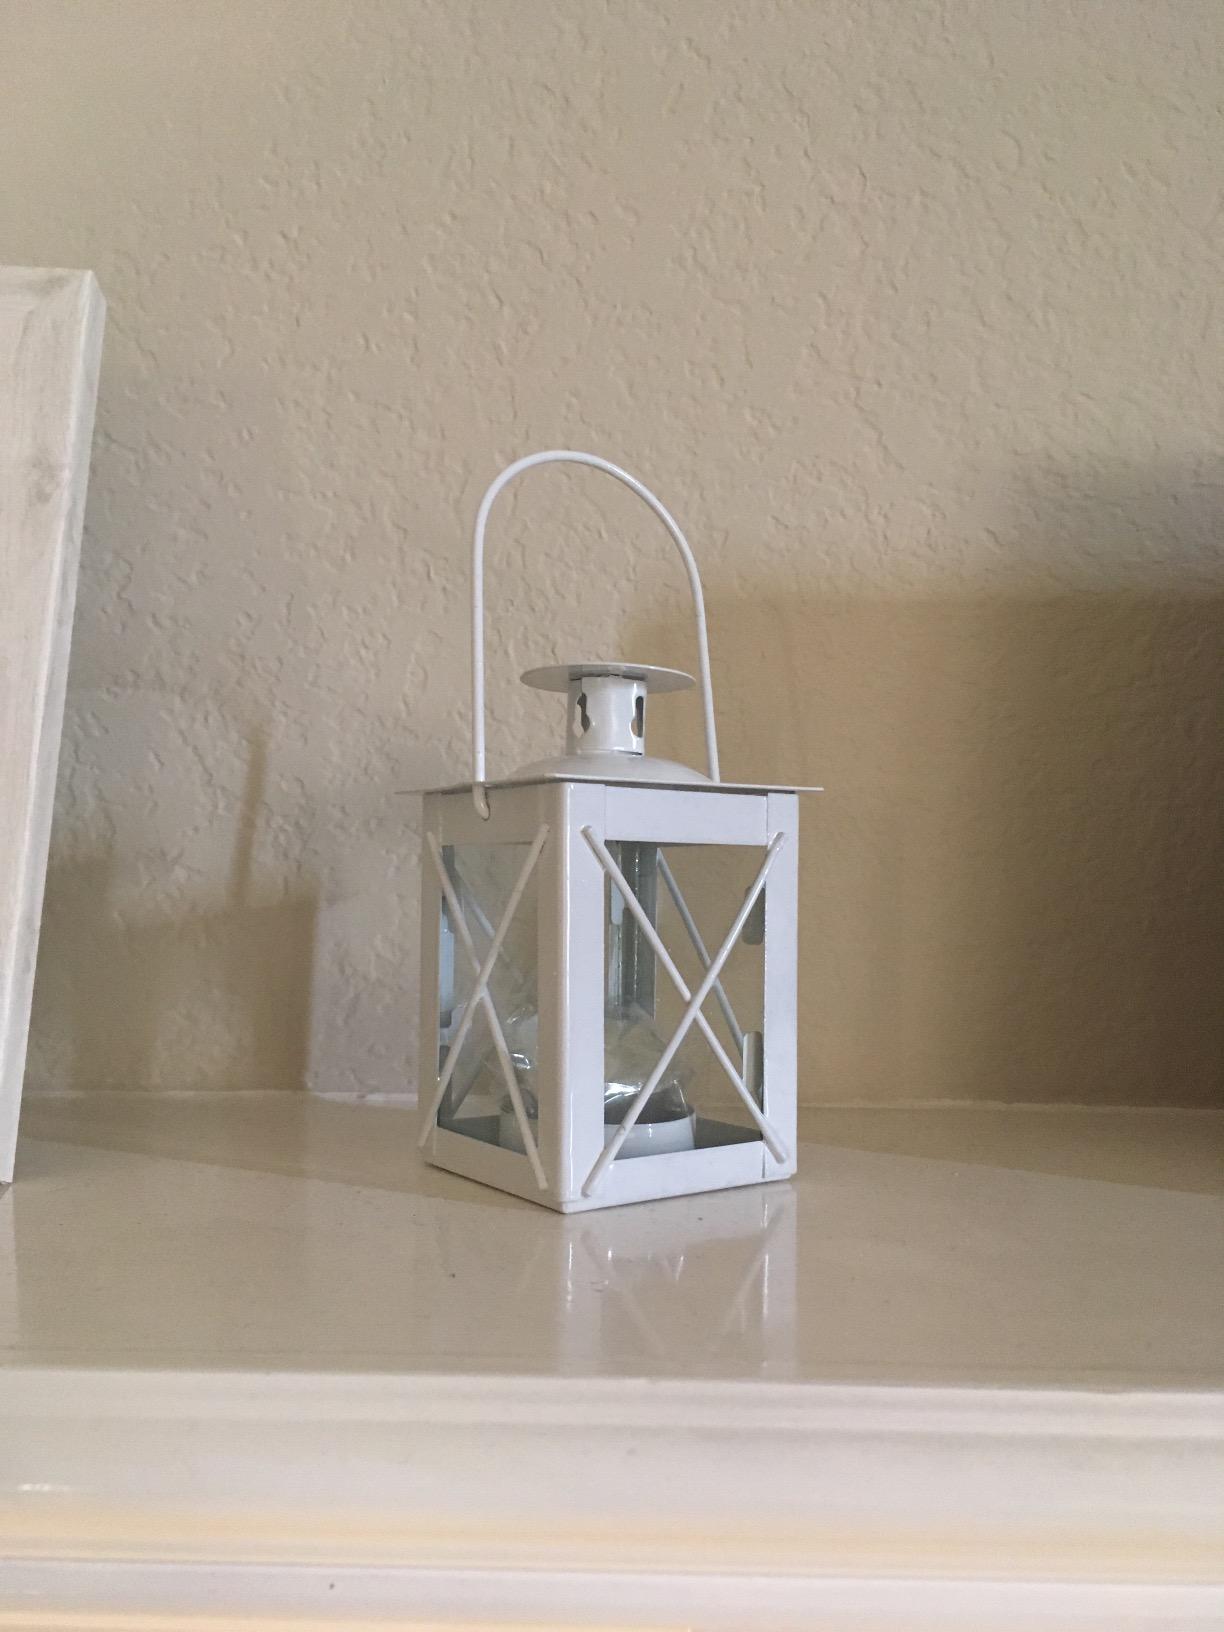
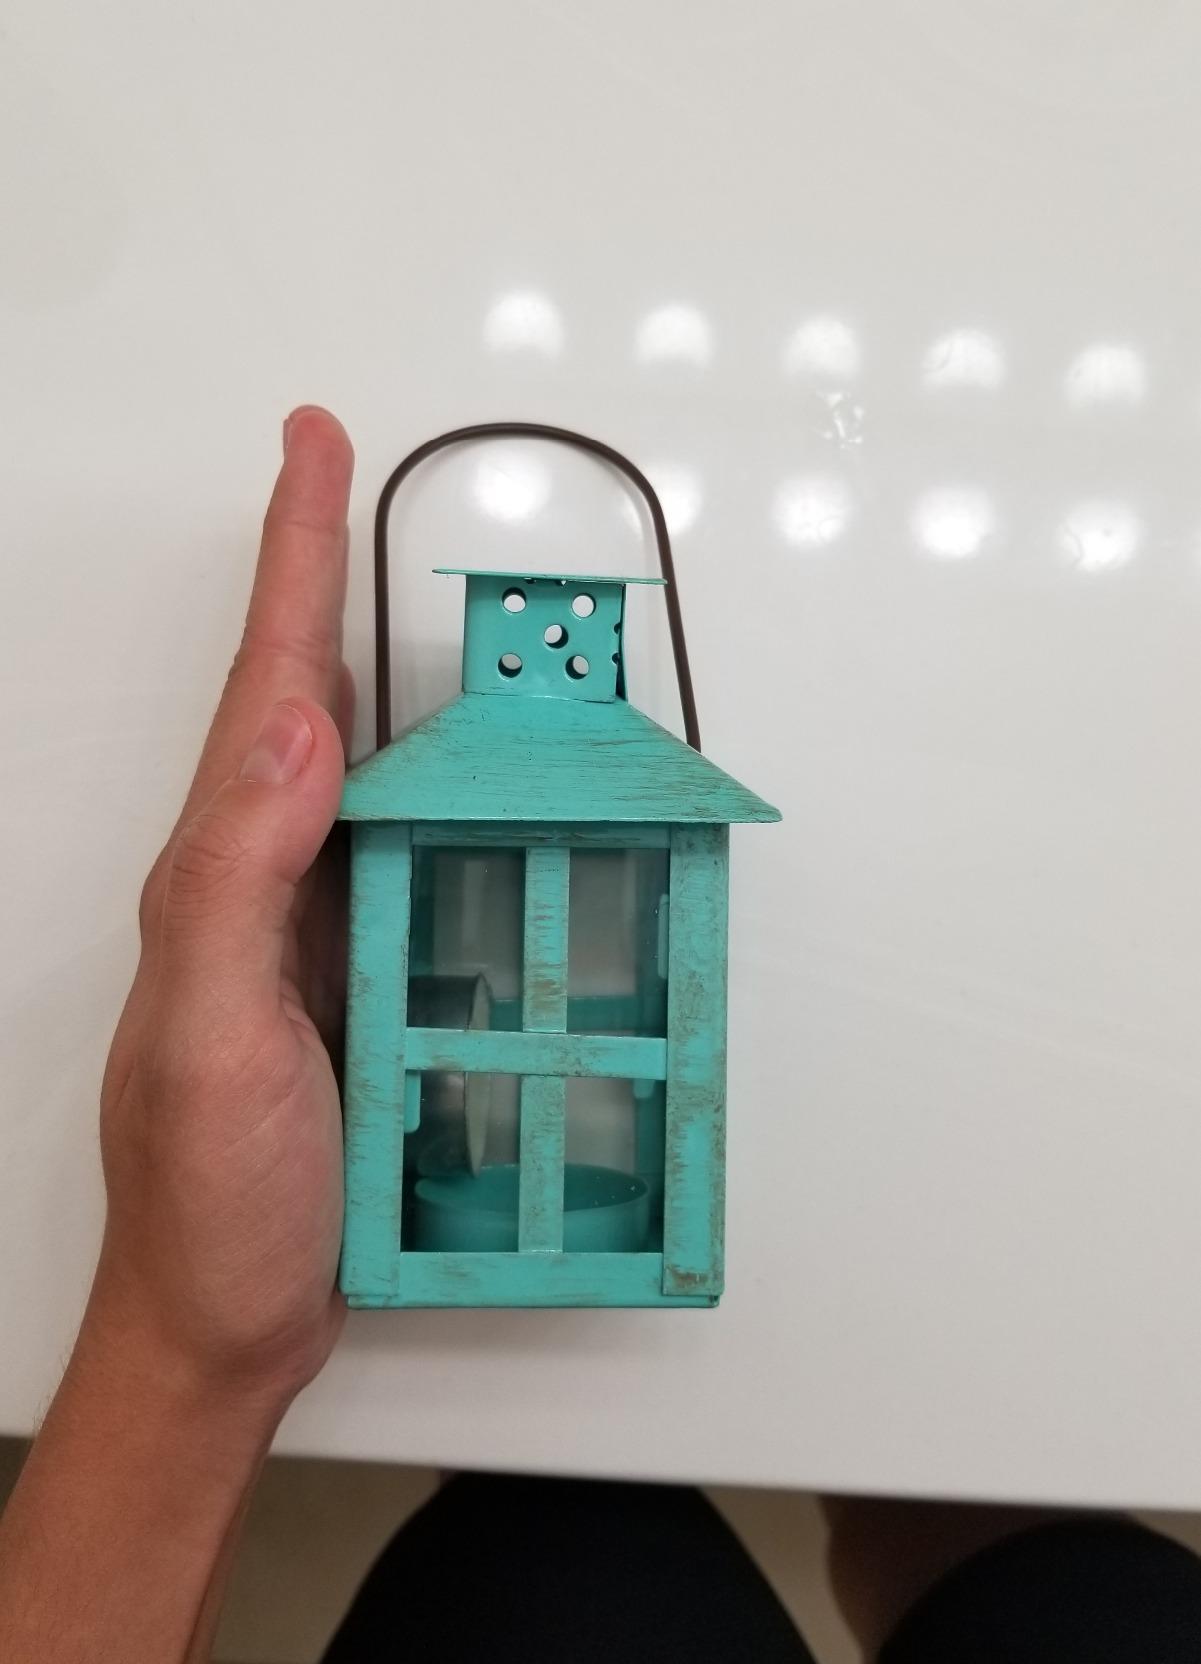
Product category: lantern
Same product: no